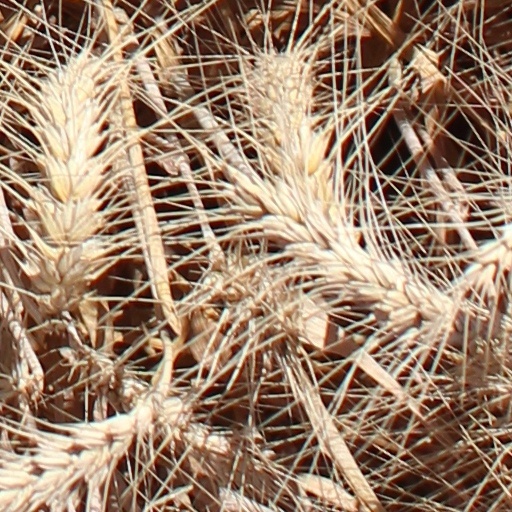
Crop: wheat